Lotus Elise

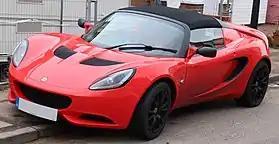
Lotus Elise S Club Racer (Series 3)

The Lotus Elise is a sports car conceived in early 1994 and released in September 1996 by the British manufacturer Lotus Cars. A two-seater roadster with a rear mid-engine, rear-wheel-drive layout, the Elise has a fibreglass body shell atop its bonded extruded aluminium chassis that provides a rigid platform for the suspension, while keeping weight and production costs to a minimum. The Elise was named after Elisa Artioli, the granddaughter of Romano Artioli who was chairman of Lotus and Bugatti at the time of the car's launch.